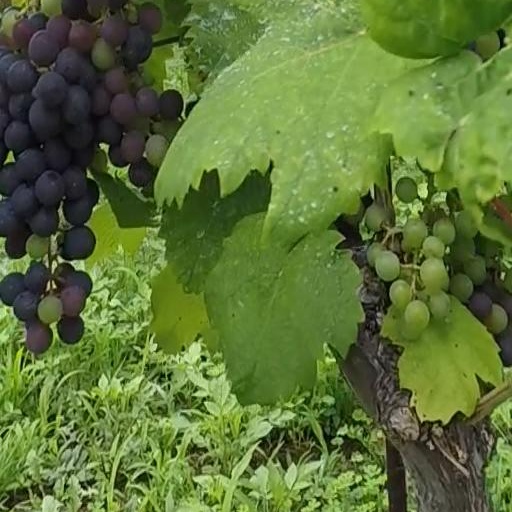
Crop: grape